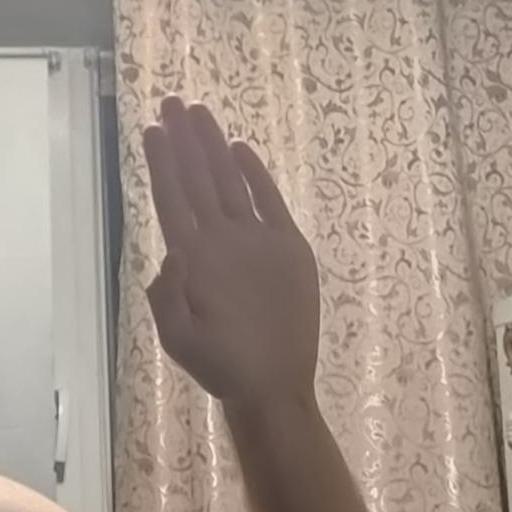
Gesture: stop